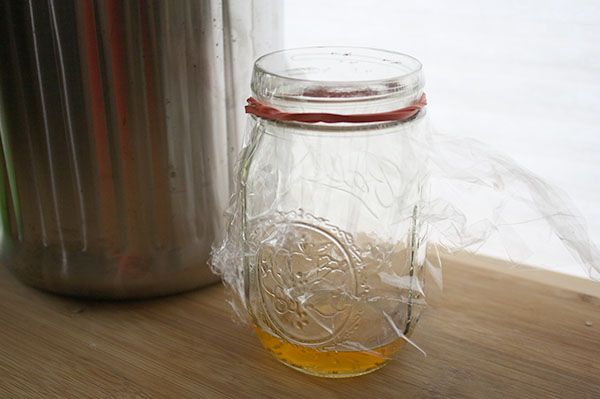
Waste category: glass